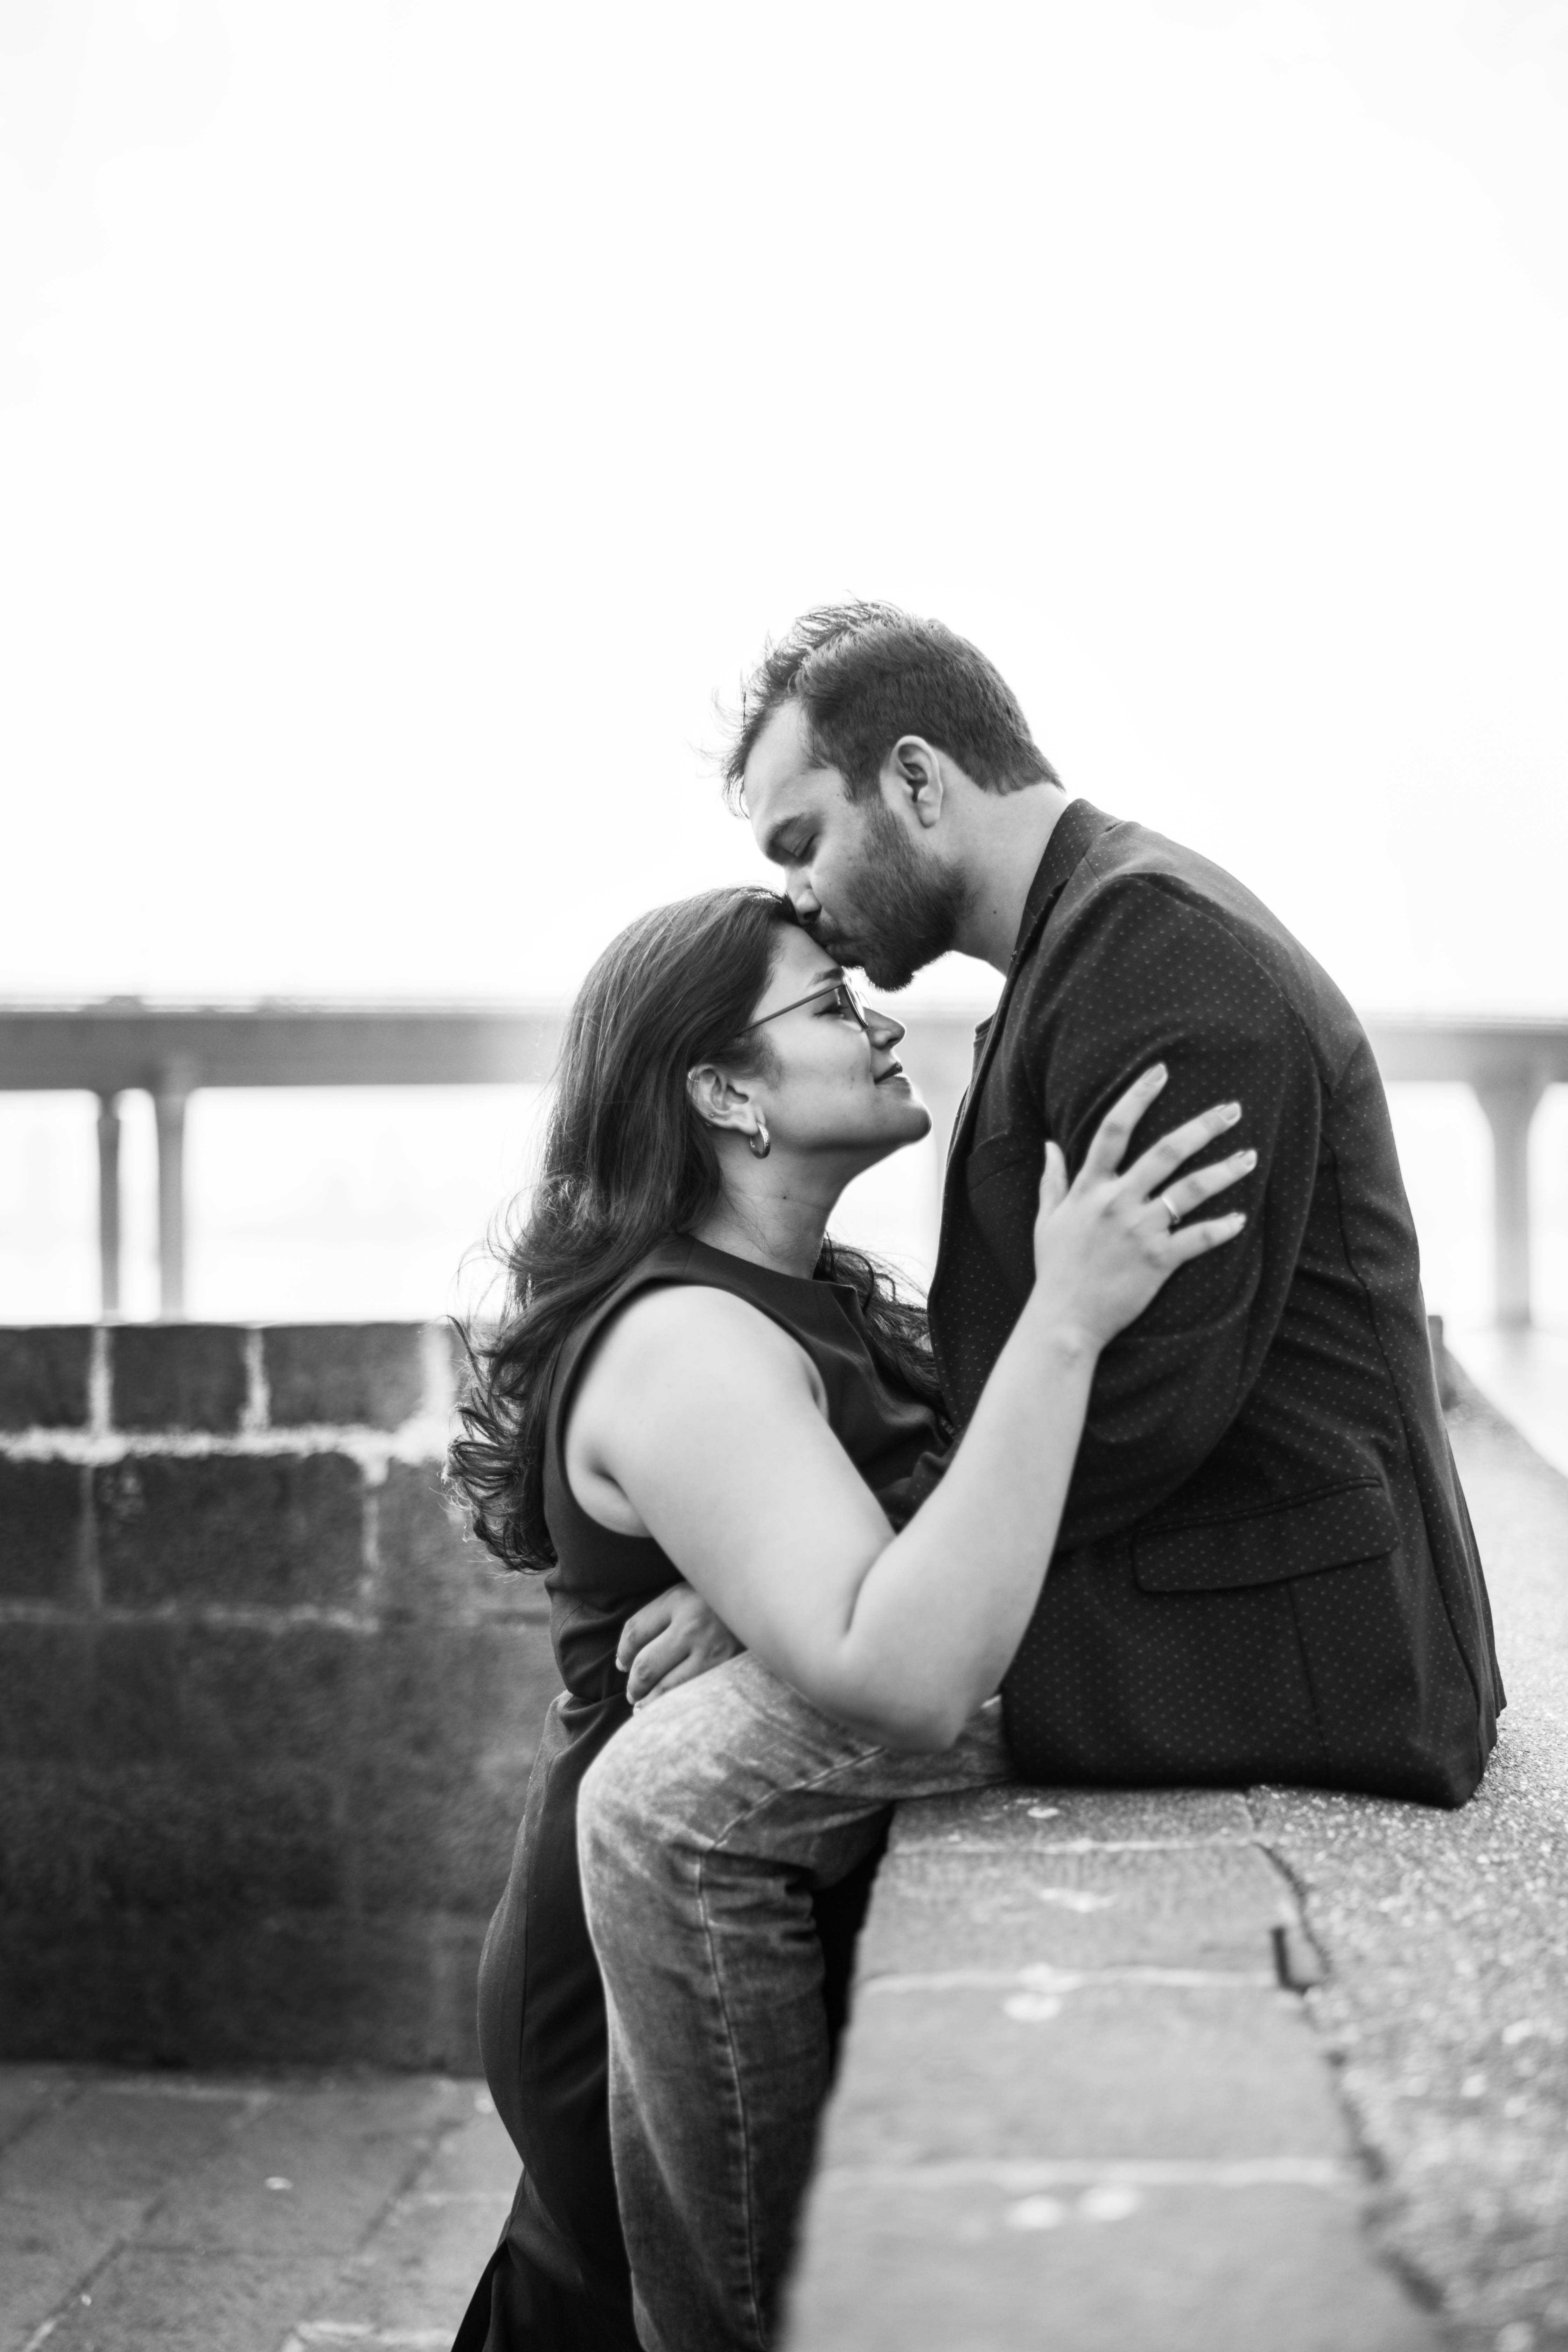
photograph, romance, love, black and white, photography, interaction, snapshot, monochrome, hug, honeymoon, forehead, kiss, gesture, stock photography, monochrome photography, happy, photo shoot, portrait photography, flash photography, smile, style